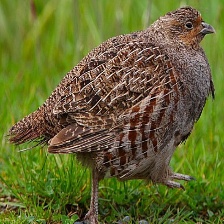
Species: GRAY PARTRIDGE
Scientific name: PERDIX PERDIX
ImageNet parent category: partridge